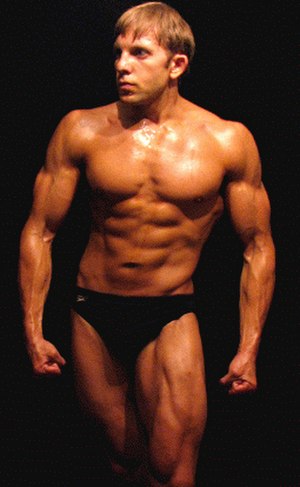
Bughule / Hvirveldyr / Bughulen hos mennesker
Menneske med markerede abdominale muskler
Bughulen udgør den del af kroppen på pattedyr og andre hvirveldyr, som er mellem brystkassen og bækkenet; i daglig tale også kaldt maven. Hos leddyr er det den bagerste del af kroppen, bag thorax og længst fra hovedet.